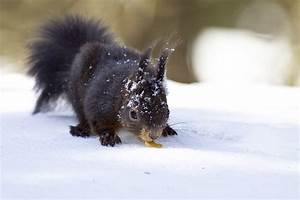
Label: squirrel